History of Brampton

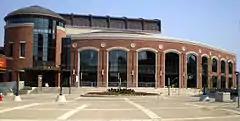
The Rose Theatre is a performing arts centre that opened in Brampton in 2006.

On July 5, 1970 Air Canada Flight 621 crashed into the Toronto Pearson International Airport located in what was then known as Toronto Gore Township killing all 109 passengers and crew on board. It is known that the tragedy was the second-deadliest aviation incident in Canadian history. The plane was a McDonnell Douglas DC-8-63 that had 100 passengers and 9 crew flying from Montreal to Los Angeles via Toronto.